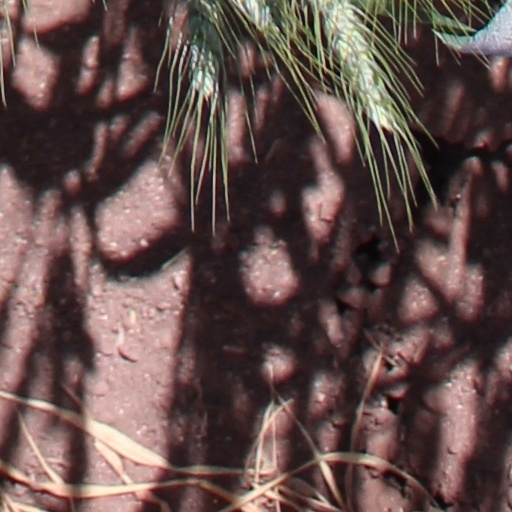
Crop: wheat